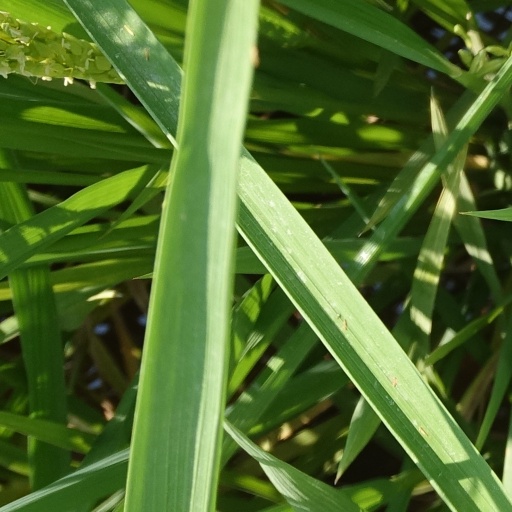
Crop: rice